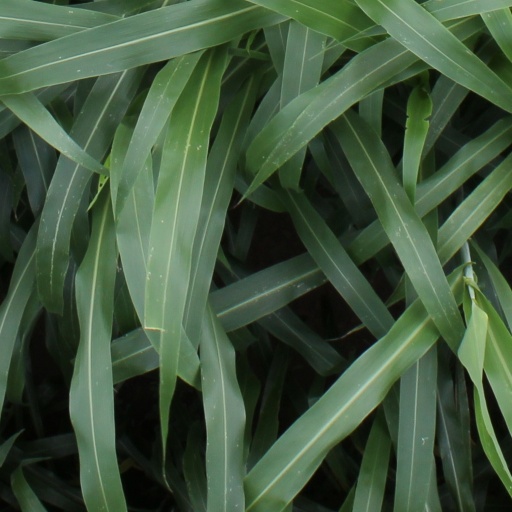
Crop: sorghum